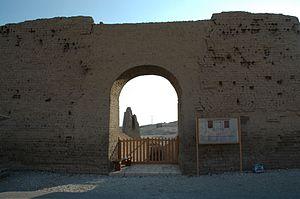
Montouemhat est « Quatrième prophète d'Amon », « maire de Thèbes » et « Gouverneur de la Haute-Égypte » durant les règnes de Taharqa et de Psammétique Iᵉʳ.
La tombe thébaine TT 34 est située à el-Assasif, dans la nécropole thébaine, sur la rive ouest du Nil, face à Louxor en Égypte.